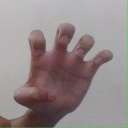
अक्षर: झ